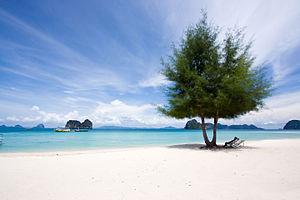
La Thaïlande, en forme longue le royaume de Thaïlande, est un pays d’Asie du Sud-Est. Avant 1939, il s’appelait le royaume de Siam. Il est bordé au sud-ouest et au nord-ouest par la Birmanie, au sud par la Malaisie, au sud-est par le Cambodge et au nord-est par le Laos. Sa capitale est Bangkok. La langue officielle est le thaï et la monnaie le baht. C’est une monarchie constitutionnelle depuis 1932 dans laquelle le roi est officiellement le chef de l'État, chef des Forces armées, partisan de la religion bouddhiste et défenseur de toutes les confessions. Sur un plan politique, la Thaïlande a connu 19 coups d'État tentés ou réussis par l'armée depuis 1932, le dernier en date ayant eu lieu le 22 mai 2014. Depuis 1946, plusieurs générations de Thaïlandais n'ont connu qu'un souverain, Bhumibol Adulyadej, dont le règne a duré soixante-dix ans, jusqu'à sa mort le 13 octobre 2016. Son fils Vajiralongkorn lui a succédé le 1ᵉʳ décembre 2016. Il est le 10ᵉ souverain de la dynastie Chakri qui règne depuis 1782.